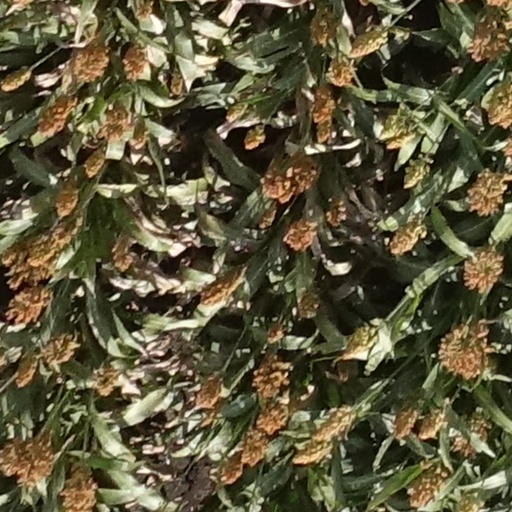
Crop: sorghum